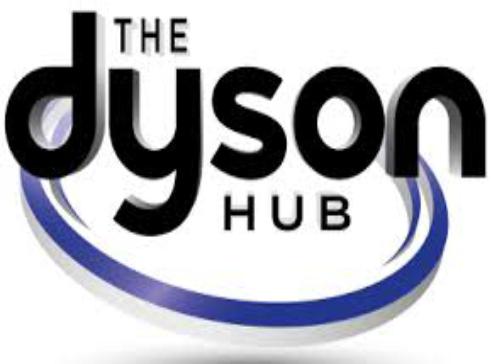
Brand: adyson
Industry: Clothes